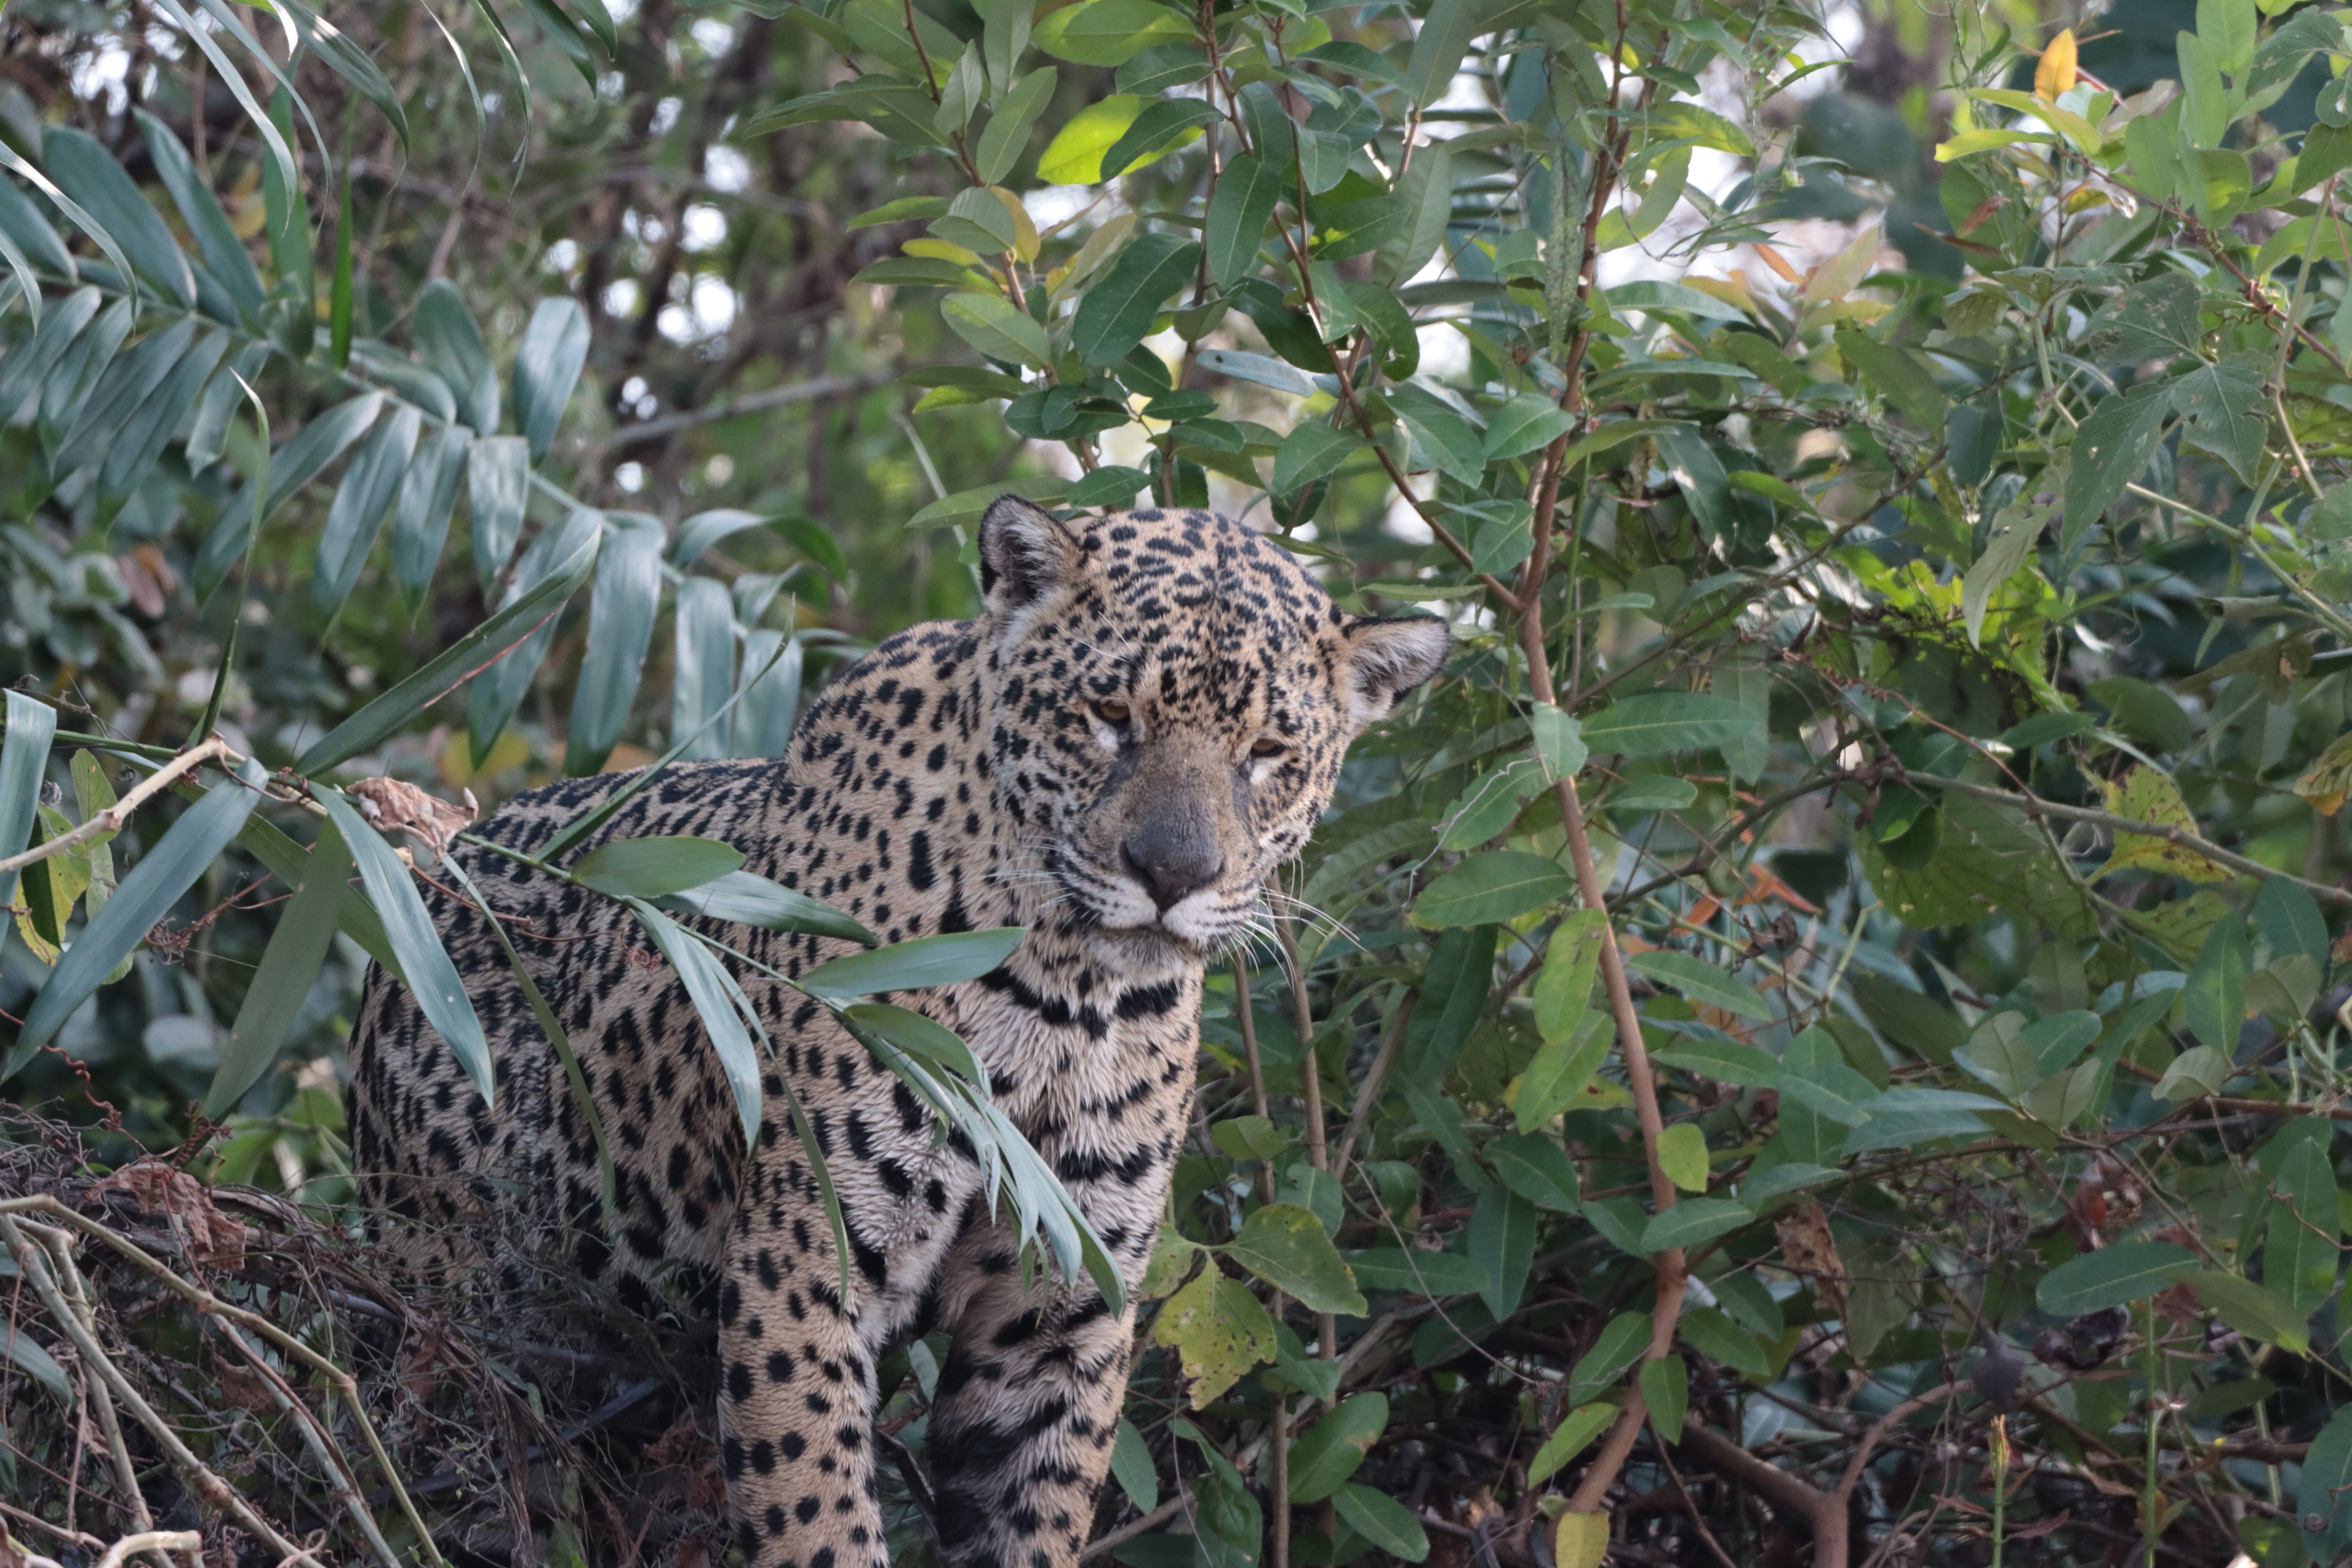
Jaguar: Jaju